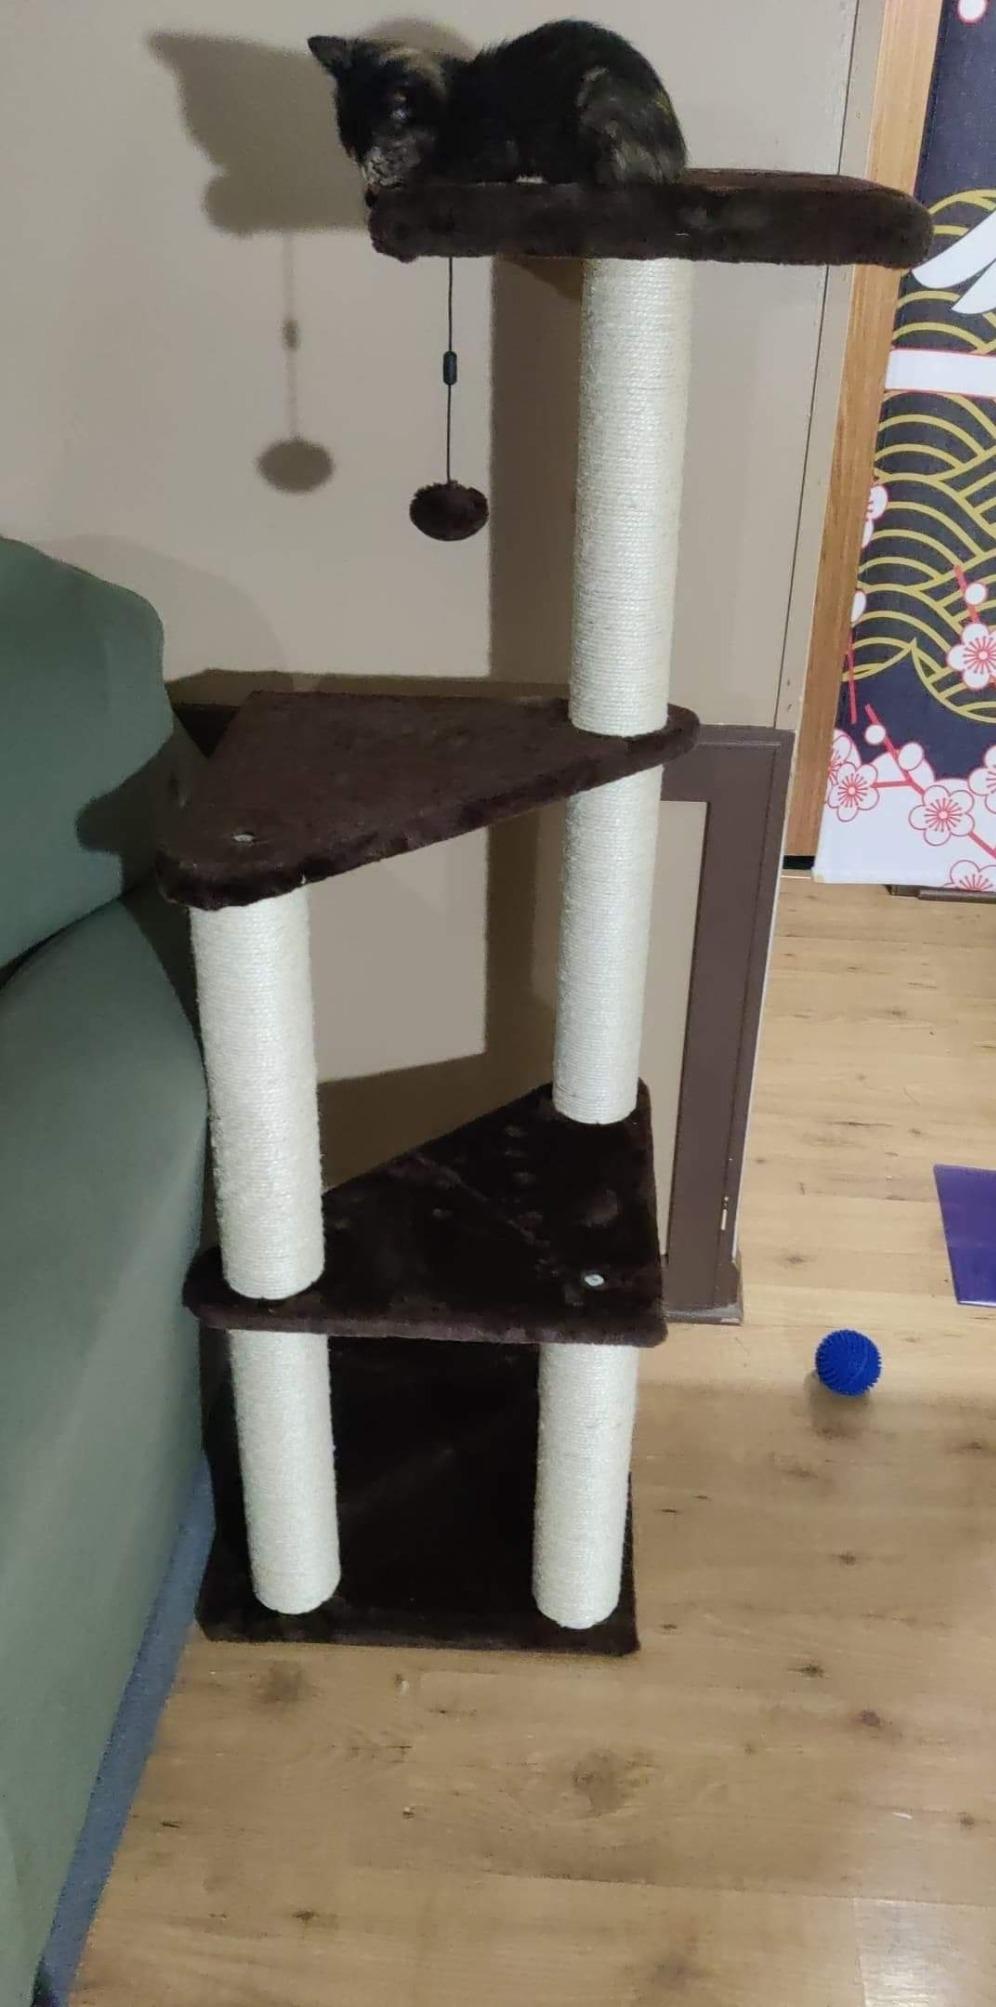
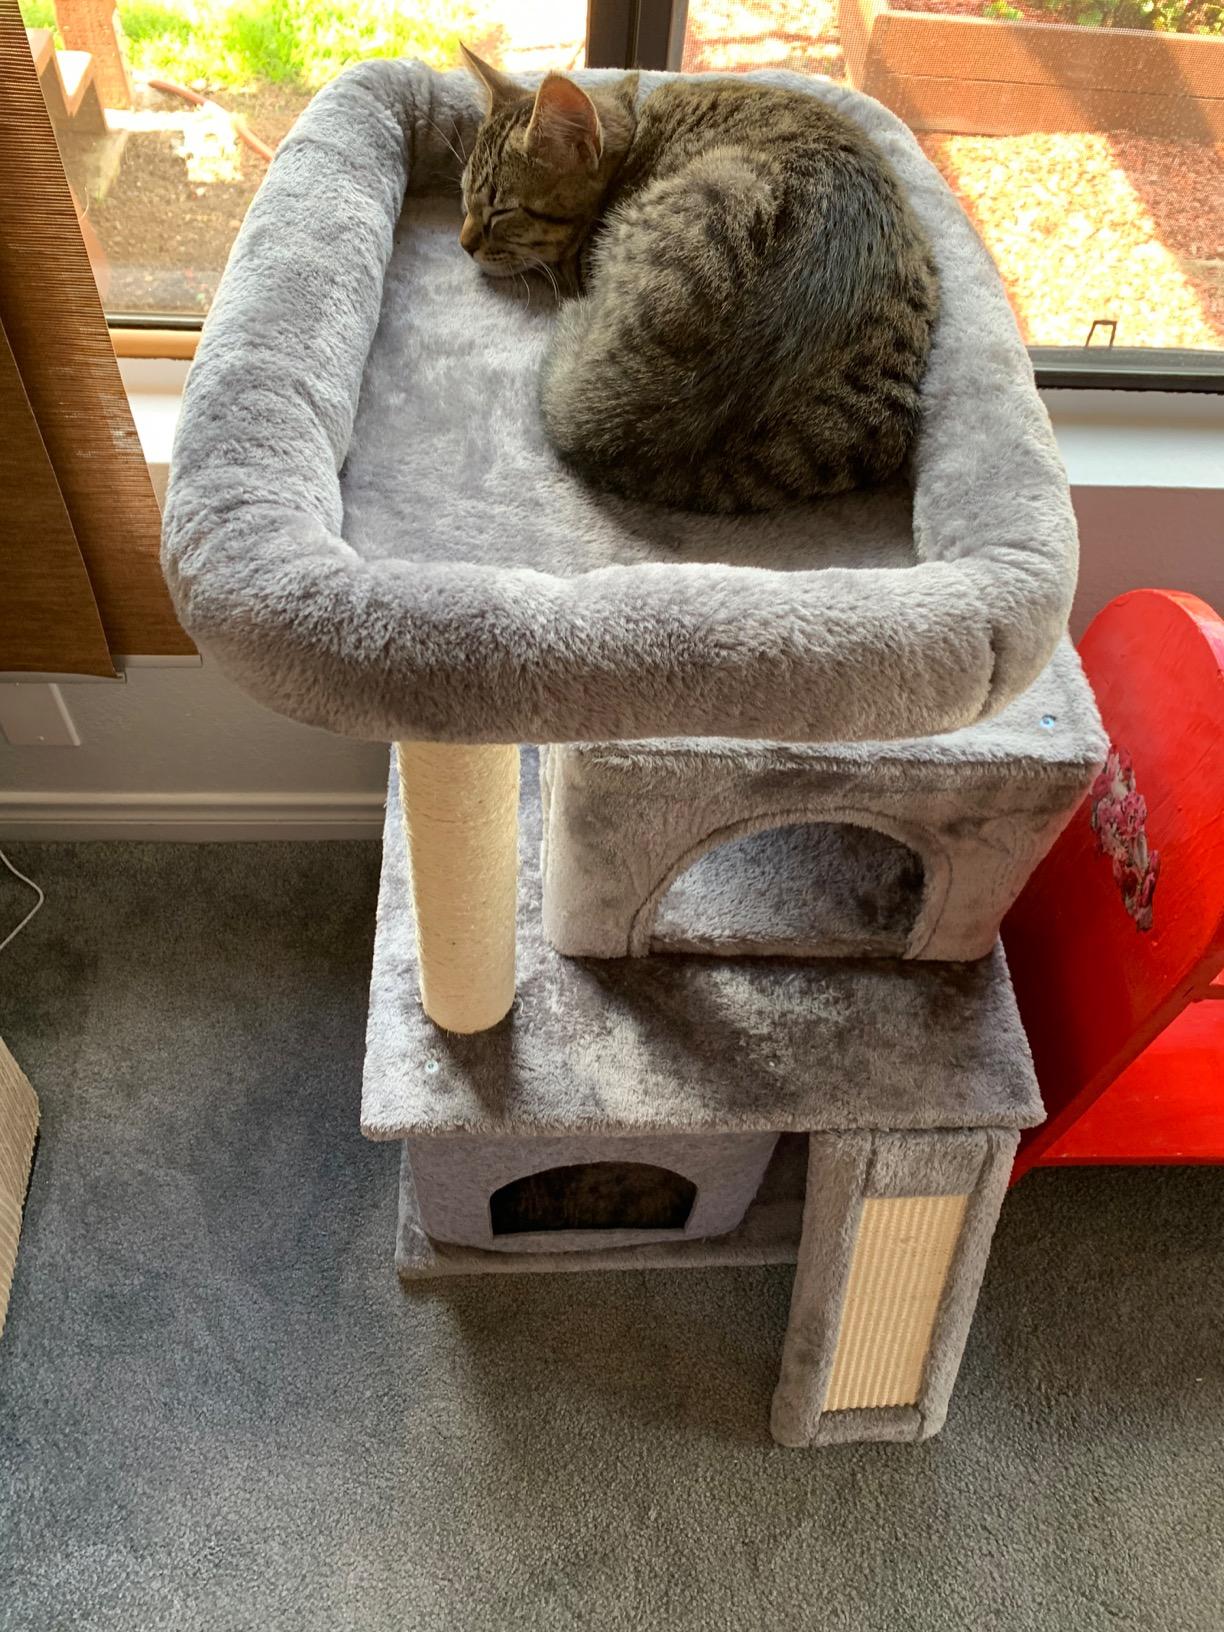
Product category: items_cat tree
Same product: no